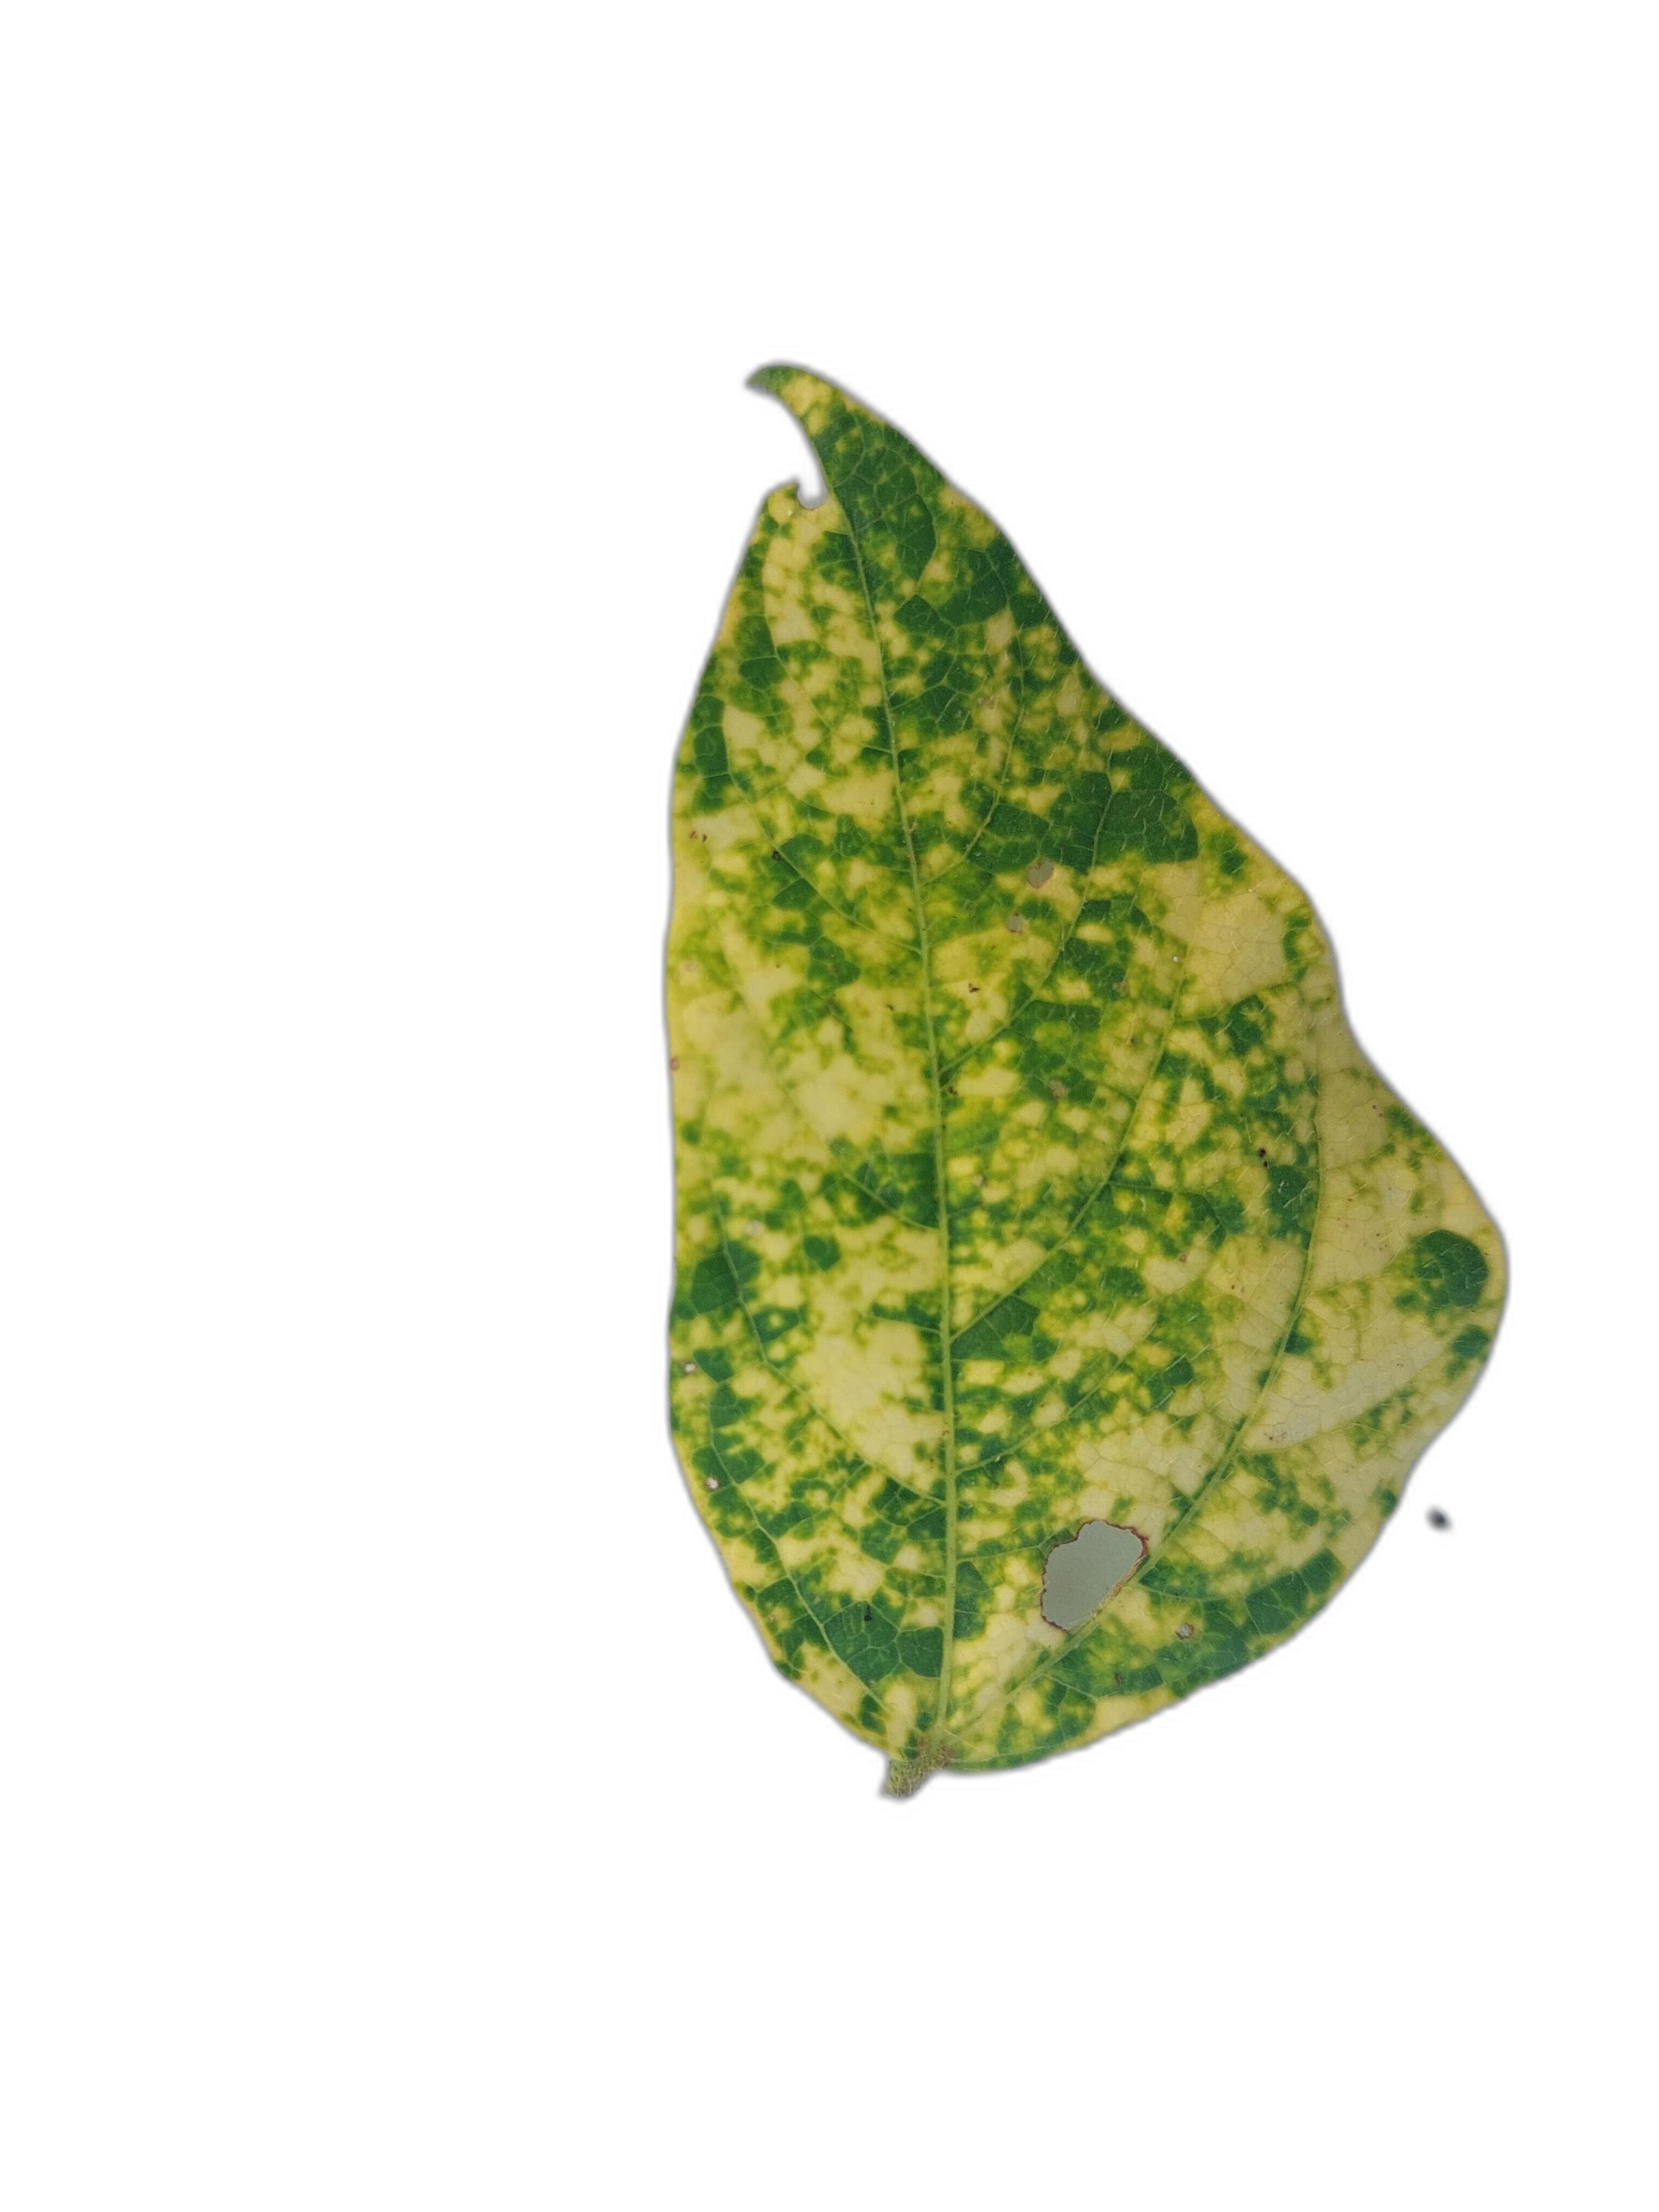
Label: Yellow Mosaic